Amazon MGM Studios

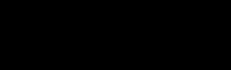
Logo of Amazon Studios, used from 2019 to 2023

On July 27, 2017, it was announced that, starting with the December 2017 release "Wonder Wheel", Amazon Studios would be its own self-distributing company. Previously, Amazon Studios had relied on multiple external studios to distribute their projects. The company also acquired global television rights to "The Lord of the Rings" for $250 million. However, Amazon still has external distribution clients outside of the United States, such as Elevation Pictures in Canada, as well as Warner Bros. and StudioCanal in the United Kingdom and France.